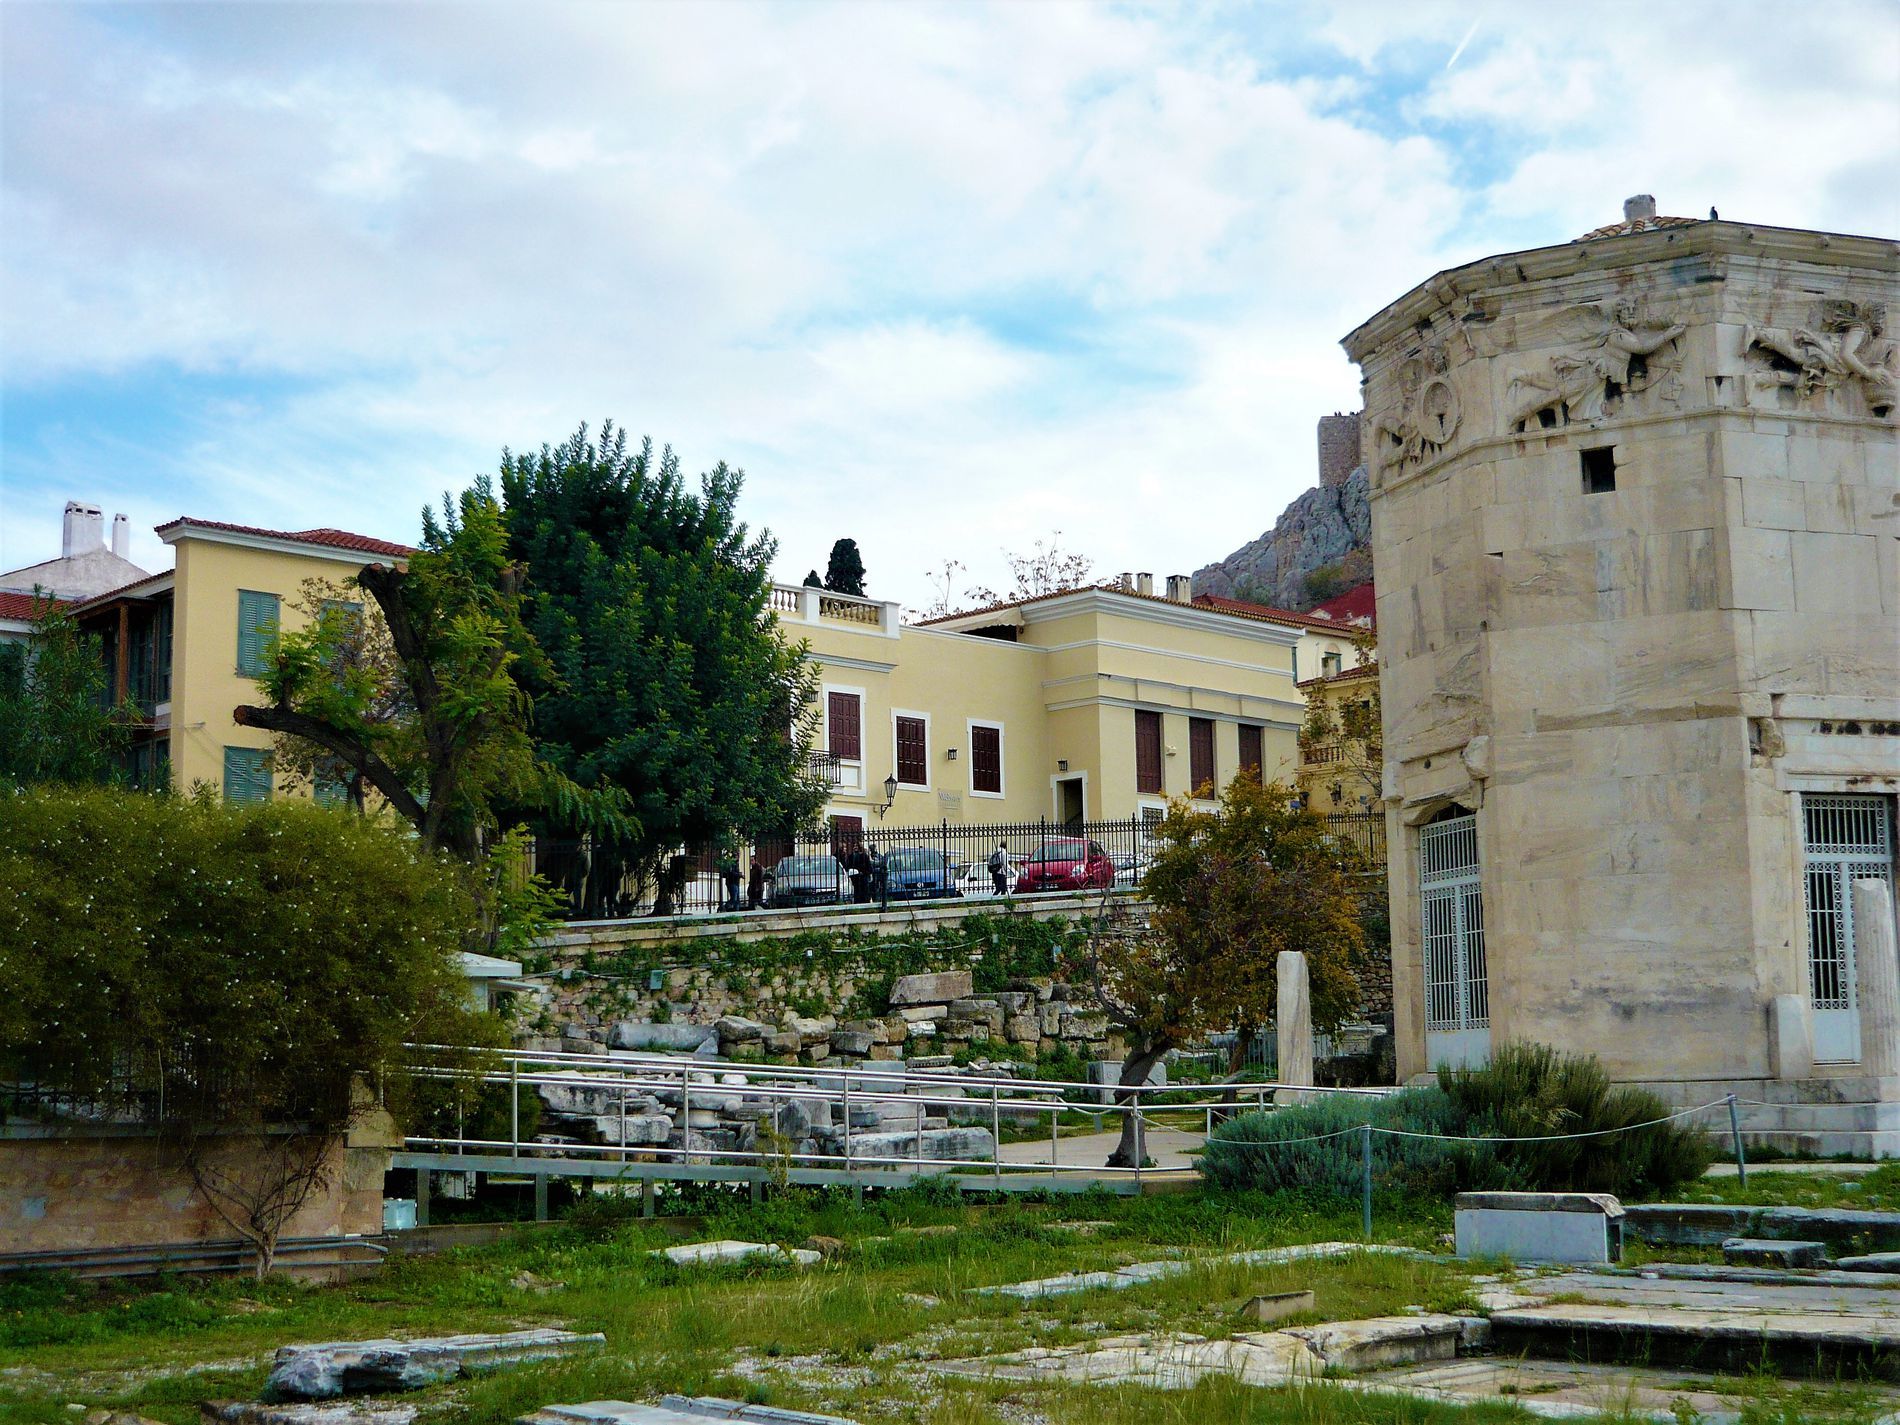
A Tower Moment.
The image shows a building called the tower of the winds, an octagonal marble tower in Athens. The image also shows many trees, a yellow building and a cloudy sky.
The image shows an eye level shot of a building called tower of the winds in Athens. Around the tower many green trees and grass. Also there is a yellow building behind the tower and a fence Infront of the building. The tower gives a nostalgic look to the image. the sky is pretty cloudy making the sunlight very soft. The overall mood is architectural and lively.
Labels: Architecture, Building, Monastery, House, Housing, Villa, Neighborhood, Plant, Tree, Person, Car, Transportation, Vehicle, Fir, Grass, Graveyard, Outdoors, City, Lamp, Castle, Fortress, Urban, Tomb, Cross, Symbol, Conifer, Campus, Potted Plant, Ruins, Wall, Gravestone, Amphitheatre, Arena, Archaeology, Palm Tree, vegetation, bridge, fence, sky, rocks, Tower, Monument, Outdoor, Trees, Buildings
Camera: Panasonic DMC-LS80
Aperture: F3
Exposure: 1/640 sec
ISO: 100
Focal length: 6.8 mm